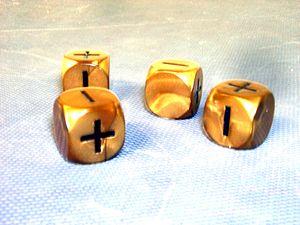
Fate est un système de jeu de rôle générique, sans univers dédié, orienté vers le narratif, dont la première version date de 2003. Il a été publié en français par 500 nuances de geek en 2015.
Fudge est un système de jeu de rôle générique et gratuit créé par Steffan O'Sullivan. Il propose des règles adaptables à tout univers possible. C'est l'acronyme anglais de Freeform Universal Do-it-Yourself Gaming Engine qui signifie littéralement « moteur de jeu fait maison libre et universel » ; fudge est également un nom anglais désignant un fondant au chocolat, ainsi qu'un verbe signifiant « bousiller, truquer, se défiler ».